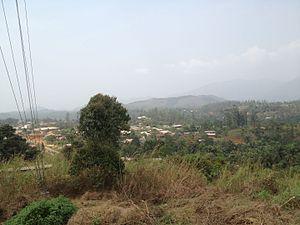
Batibo est une commune du Cameroun située dans la région du Nord-Ouest et le département de la Momo.